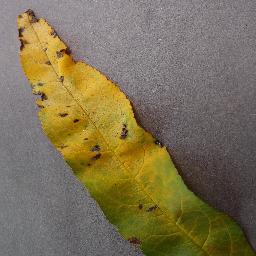
Label: Peach___Bacterial_spot